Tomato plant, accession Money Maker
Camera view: bottom (45 deg); turntable rotation: 120 degrees
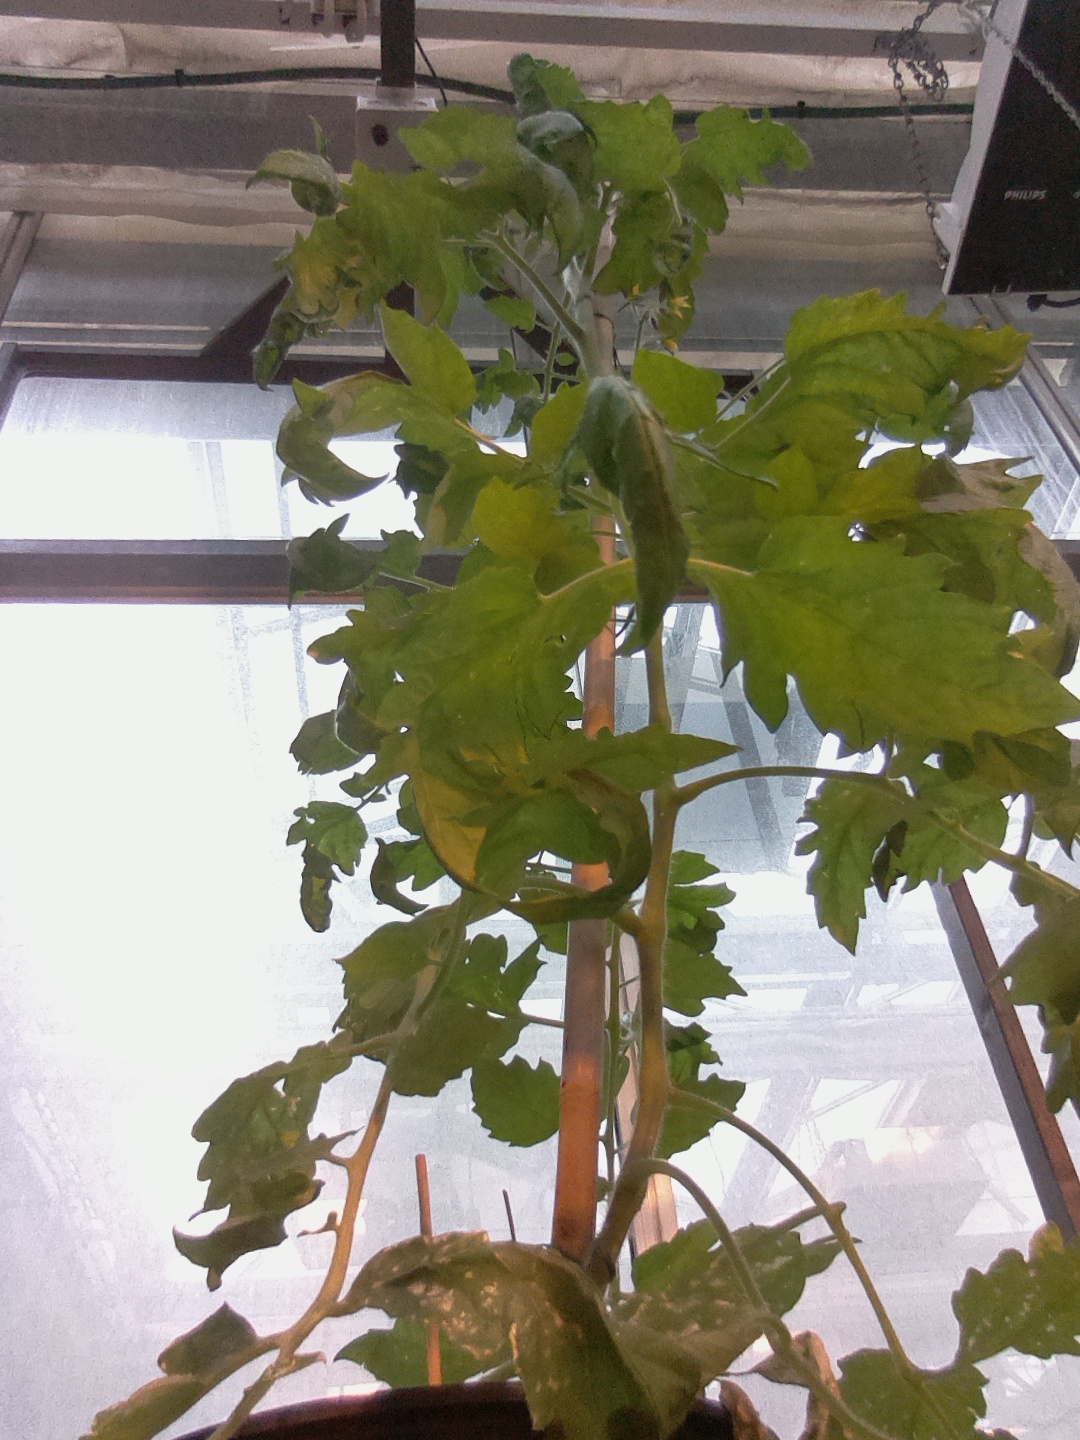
BBCH growth stage 67: Full flowering, 70%-80% of flowers open, more petals falling